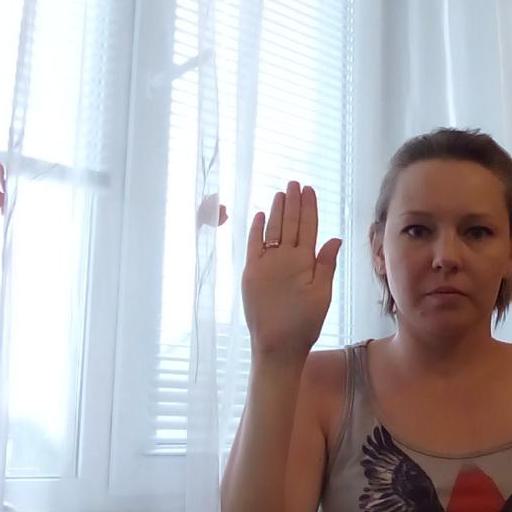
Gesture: stop